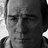
Emotion: sad